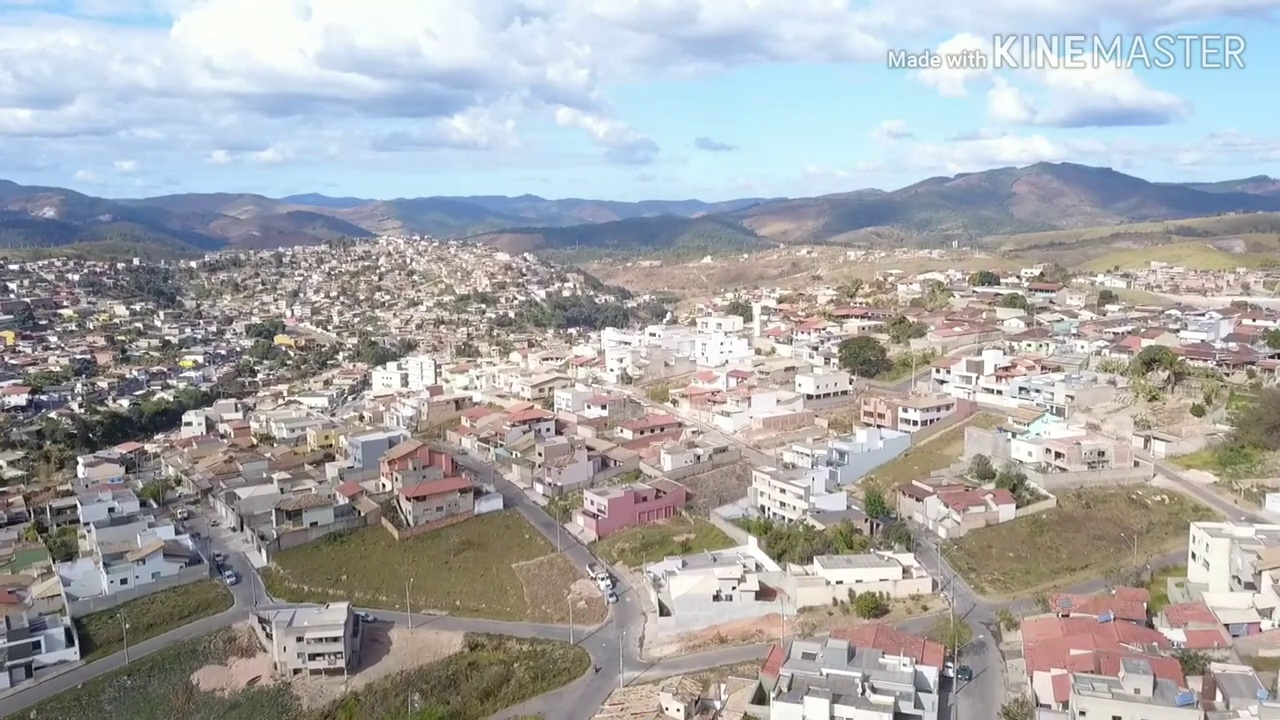
Fire: no
Smoke: no